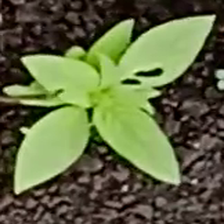
Weed species: Lamber_Quarter_plant(Chenopodium )